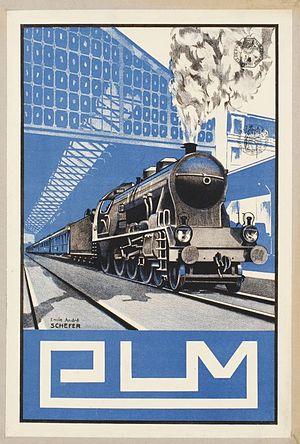
Émile André Schefer, né le 14 février 1896 à Paris où il est mort le 15 mars 1942, est un peintre et illustrateur français connu particulièrement pour ses sujets ferroviaires. Il signe E.A. Schefer.
La Compagnie des chemins de fer de Paris à Lyon et à la Méditerranée, communément désignée sous le nom de Paris-Lyon-Méditerranée ou son sigle PLM, est l'une des plus importantes compagnies ferroviaires privées françaises entre sa création en 1857 et sa nationalisation en 1938, lors de la création de la SNCF.